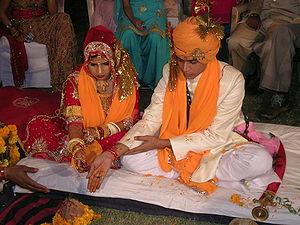
Le mariage est une union conjugale contractuelle et/ou rituelle, à durée illimitée, déterminée ou indéterminée, reconnue et encadrée par une institution juridique ou religieuse qui en détermine les modalités. Le terme désigne à la fois la cérémonie rituelle, l'union qui en est issue et l'institution en définissant les règles. C'est l'un des cadres établissant les structures familiales d'une société.
La place des femmes dans l’hindouisme est souvent contestée, et les opinions vont de l'égalité de statut avec les hommes jusqu'à un statut restrictif.
Le mariage dans la tradition hindoue est à la fois l'union d'un homme et d'une femme, dans le but de former une famille, et l'alliance entre deux familles. Comme dans de nombreuses religions, l'hindouisme réglemente cette institution, aussi bien dans les pratiques rituelles que dans le vécu des individus. Il constitue une cérémonie majeure qui dure une journée et parfois plusieurs jours selon les régions. Ainsi, les coutumes diffèrent selon les castes, les régions et les pays.